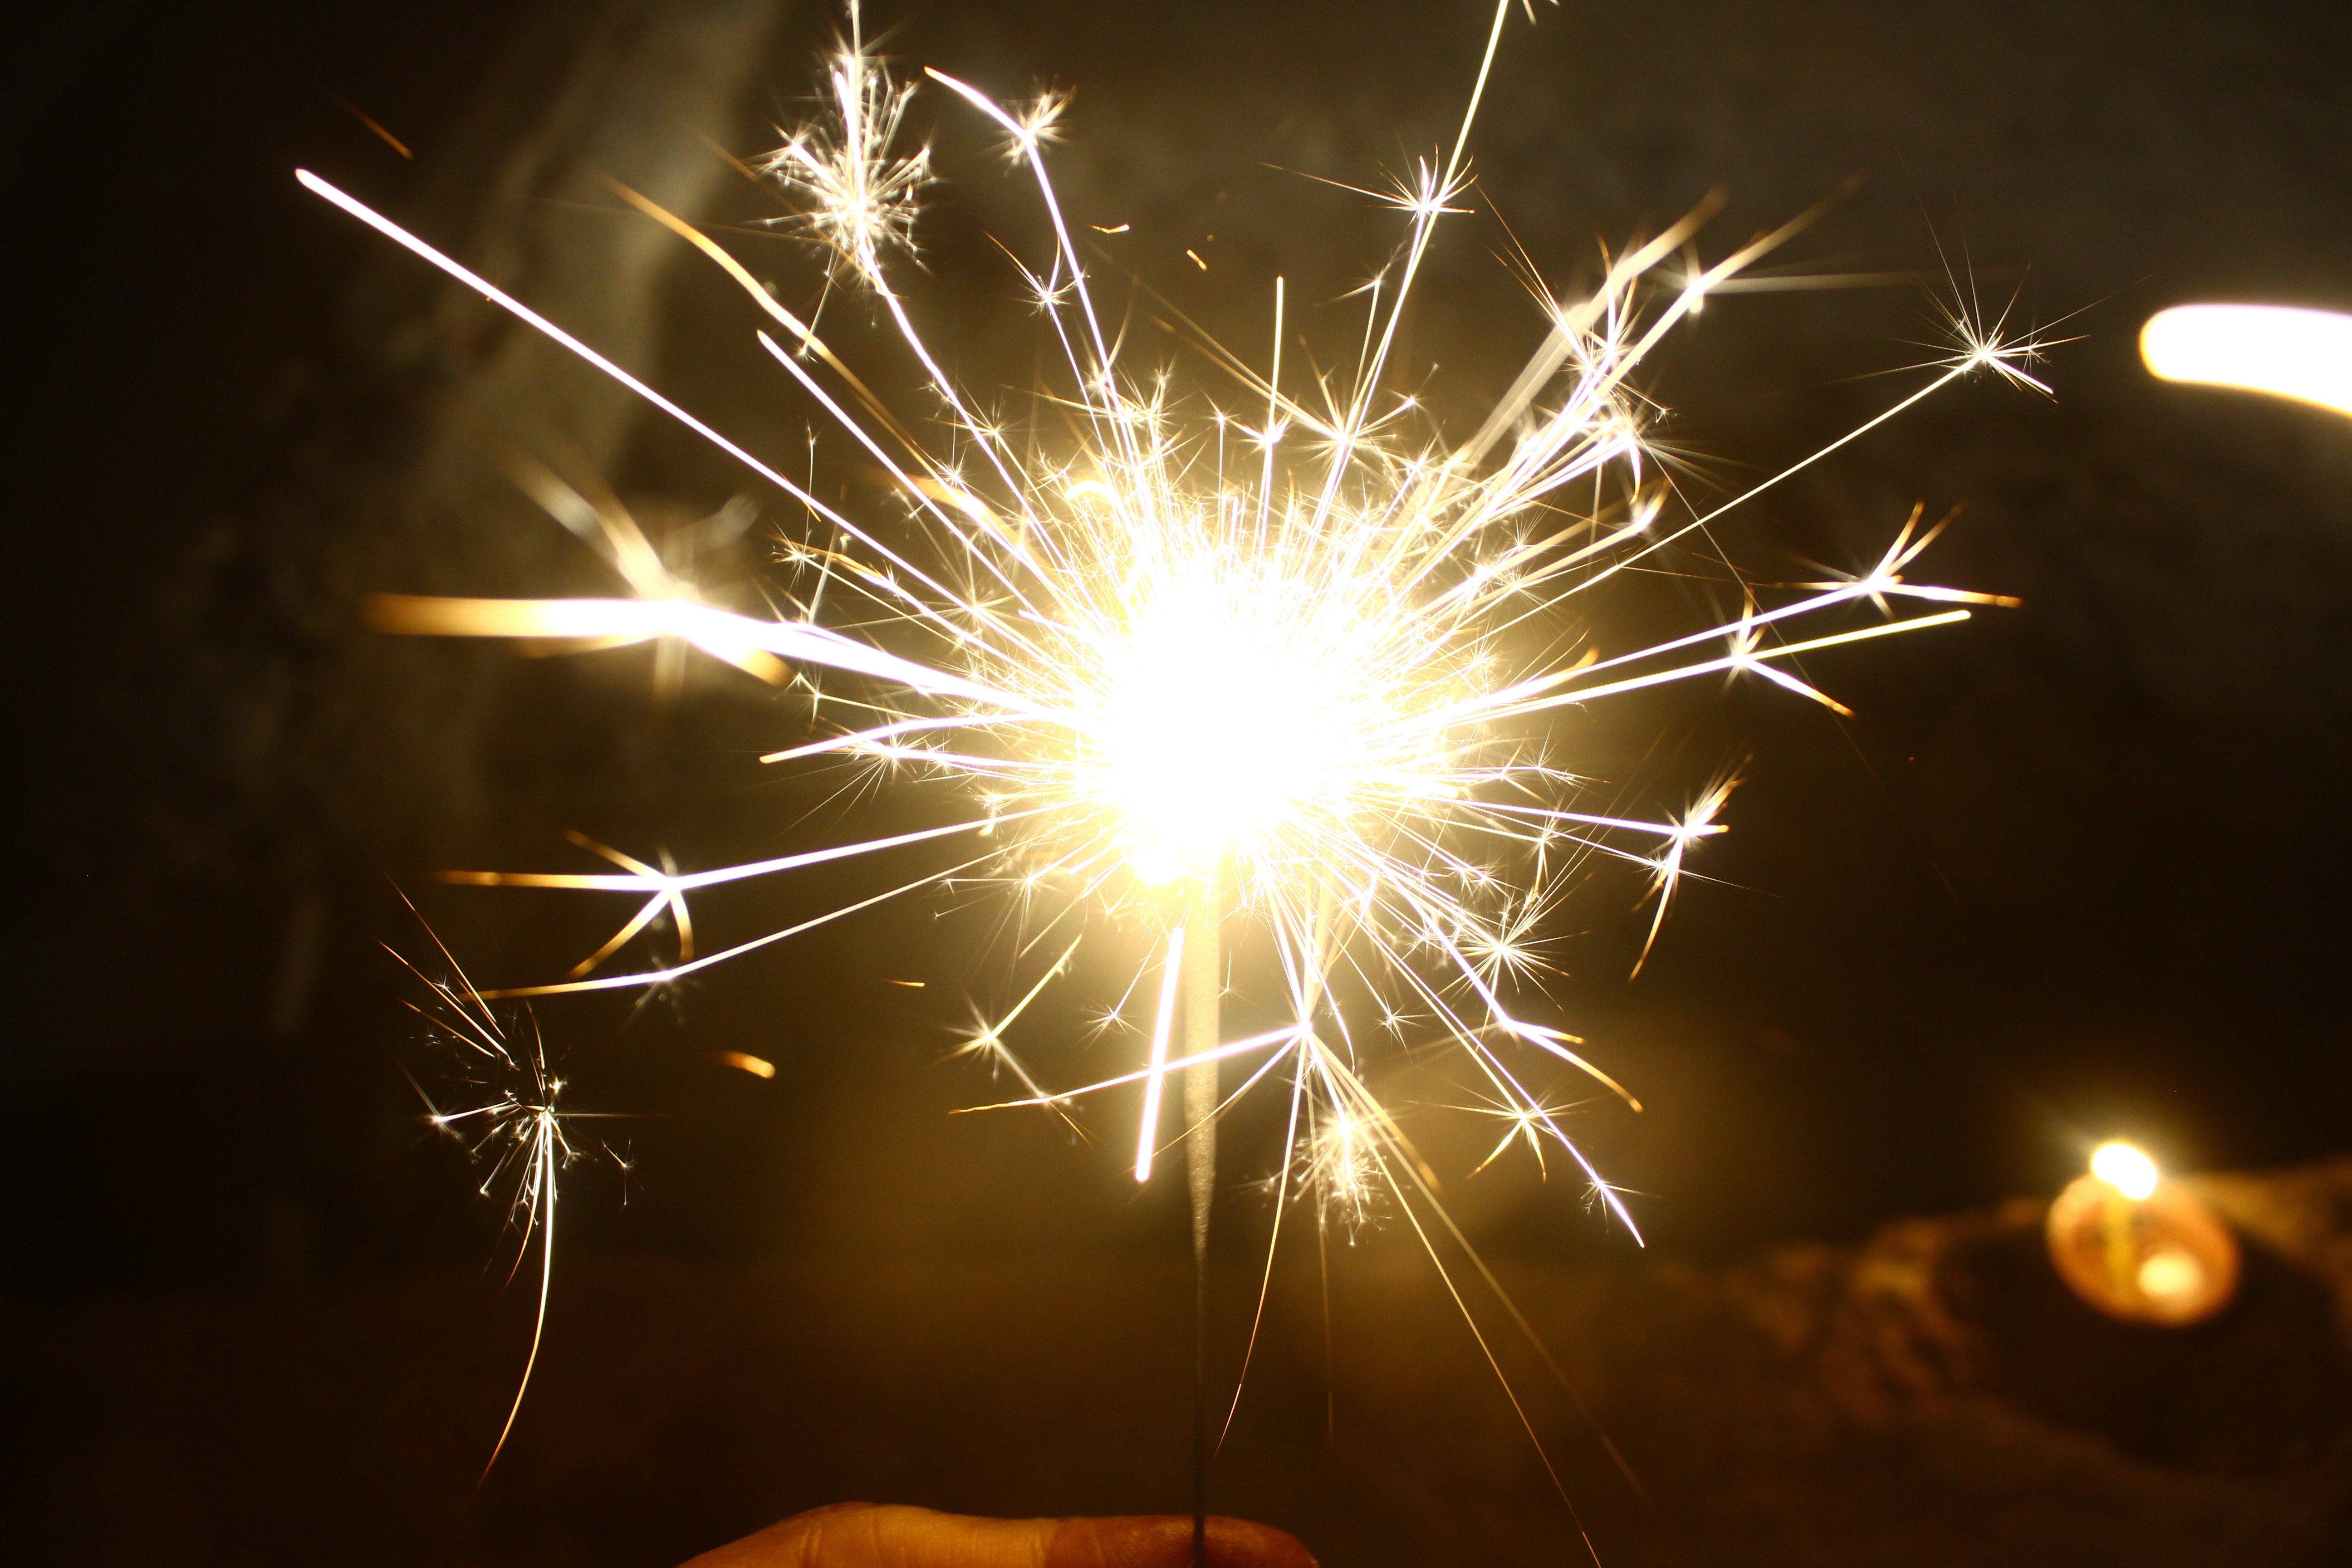
sparkler, fireworks, light, night, lighting, sky, diwali, new years day, event, holiday, darkness, midnight, new year's eve, new year, fete, recreation, festival, space, lens flare